Bublik

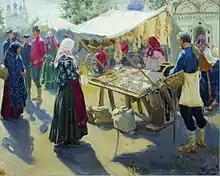
Ivan Kulikov, "Market with baranki", 1910

Bubliks are usually eaten as is, but it is not uncommon to dip them into tea, a practice that came from eating sushki and baranki, which were very similar in taste, but rather dry and hard and not easily palatable unless moistened.